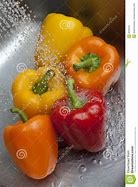
Label: capsicum